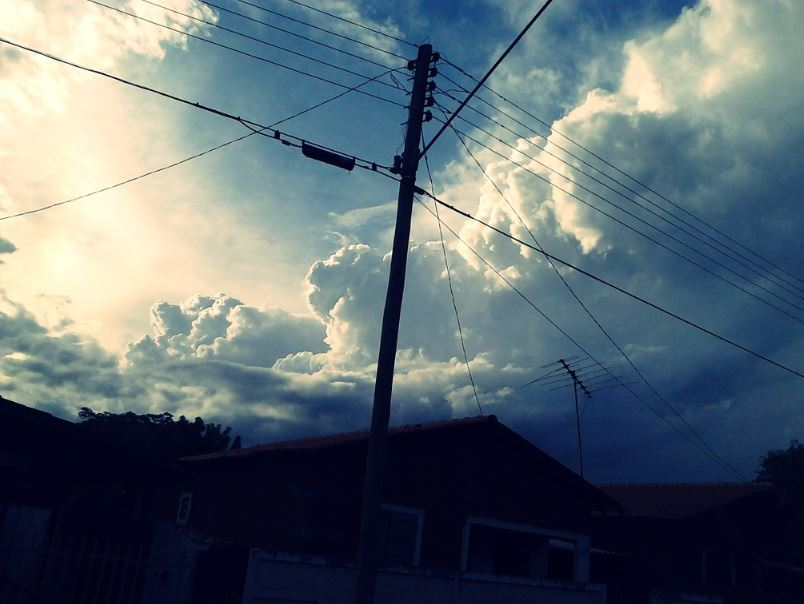
Fire: no
Smoke: no